Claremont Graduate University

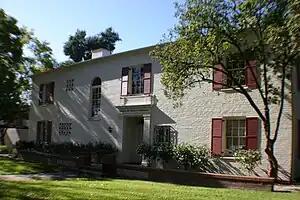
The Institute for Antiquity & Christianity, which houses the School of Arts and Humanities and the Department of Religion

In the Department of Religion, students can earn a degree with a focus in Mormon Studies, Catholicism, Islamic Studies, History of Christianity, Hebrew Bible, Indic Studies, Coptic Studies, Zoroastrianism; additional programs include Women's Studies in Religion, Religion and American Politics, Ethics and Culture, and Philosophy of Religion and Theology.